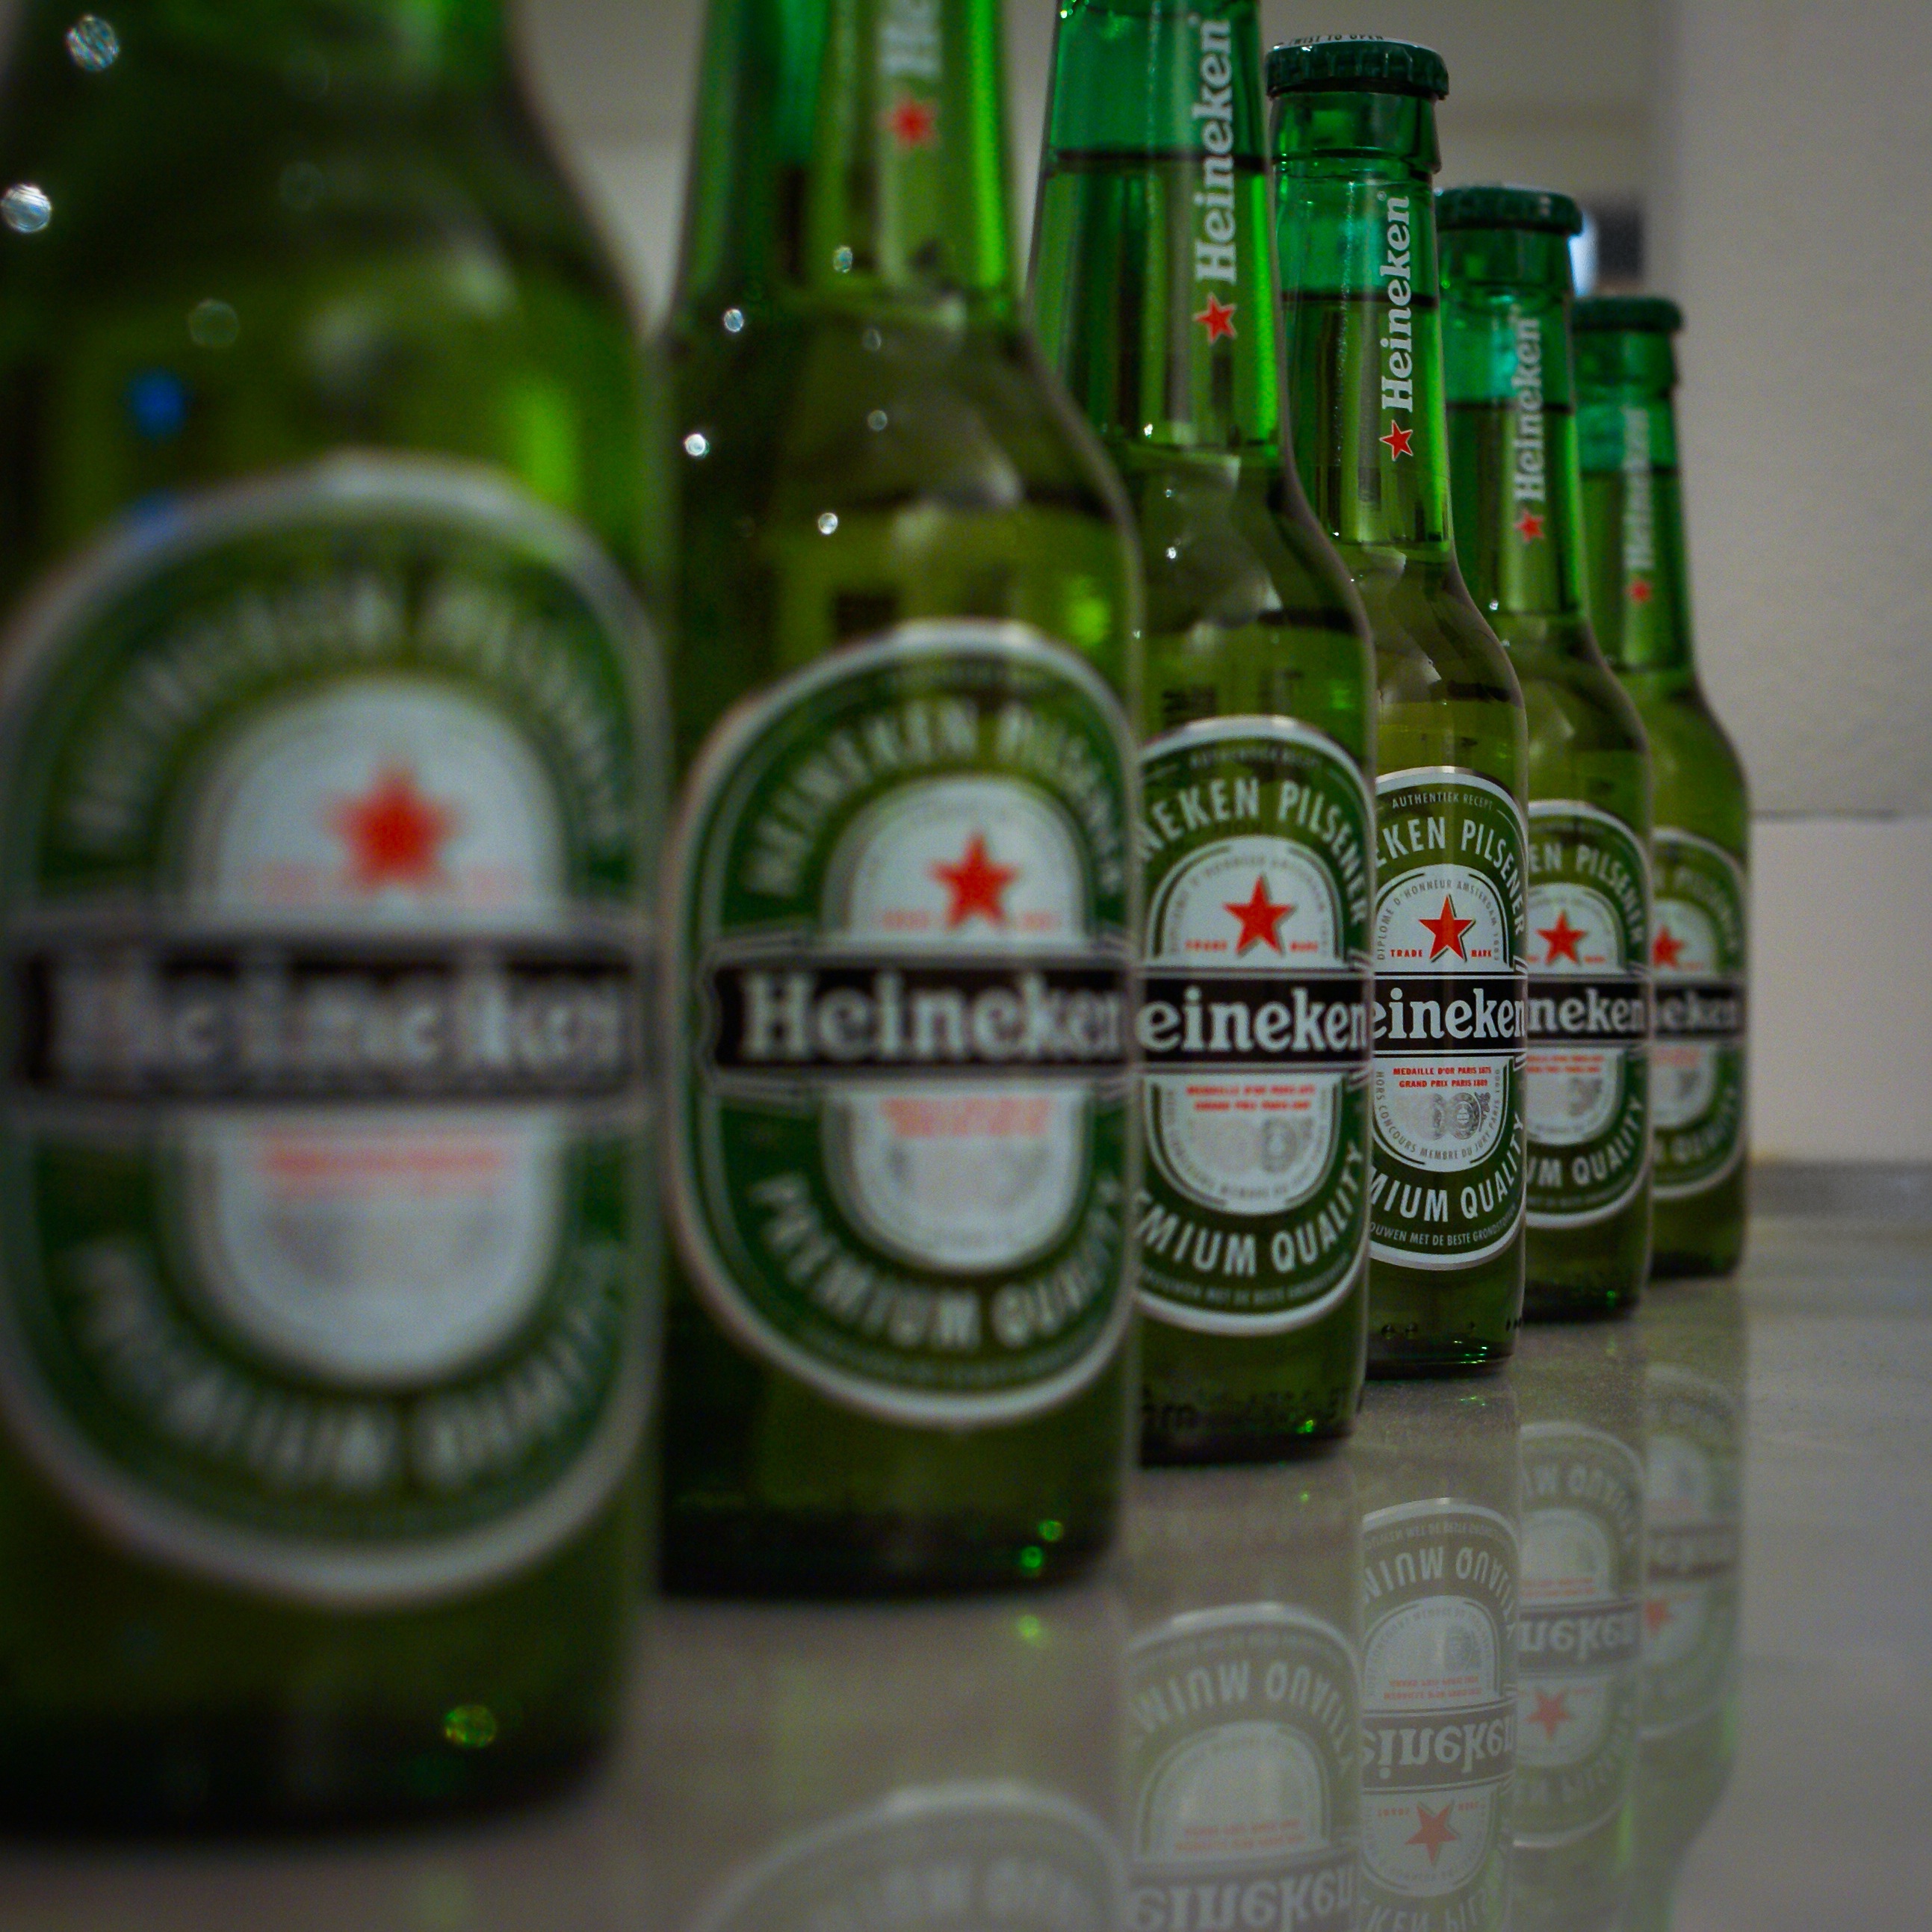
cold, green, collection, fresh, drink, bottle, beer, alcohol, lager, cool, drinking, bright, drunk, heineken, refreshment, beer bottle, soft, liqueur, sat, hangover, chilled, boozing, alcoholic beverage, headache, distilled beverage, drinkware, don t drink and ride